Chester A. Kowal

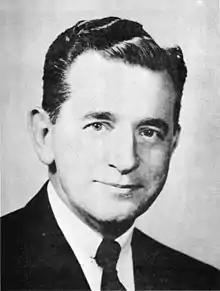

Chester A. Kowal (August 17, 1904 – September 28, 1966) was an American politician, a basketball player, a boxer and a World War II veteran. From 1962 to 1965 he was mayor of Buffalo, New York; he was the last non-Democratic mayor of that city until Byron Brown temporarily switched parties in 2021.